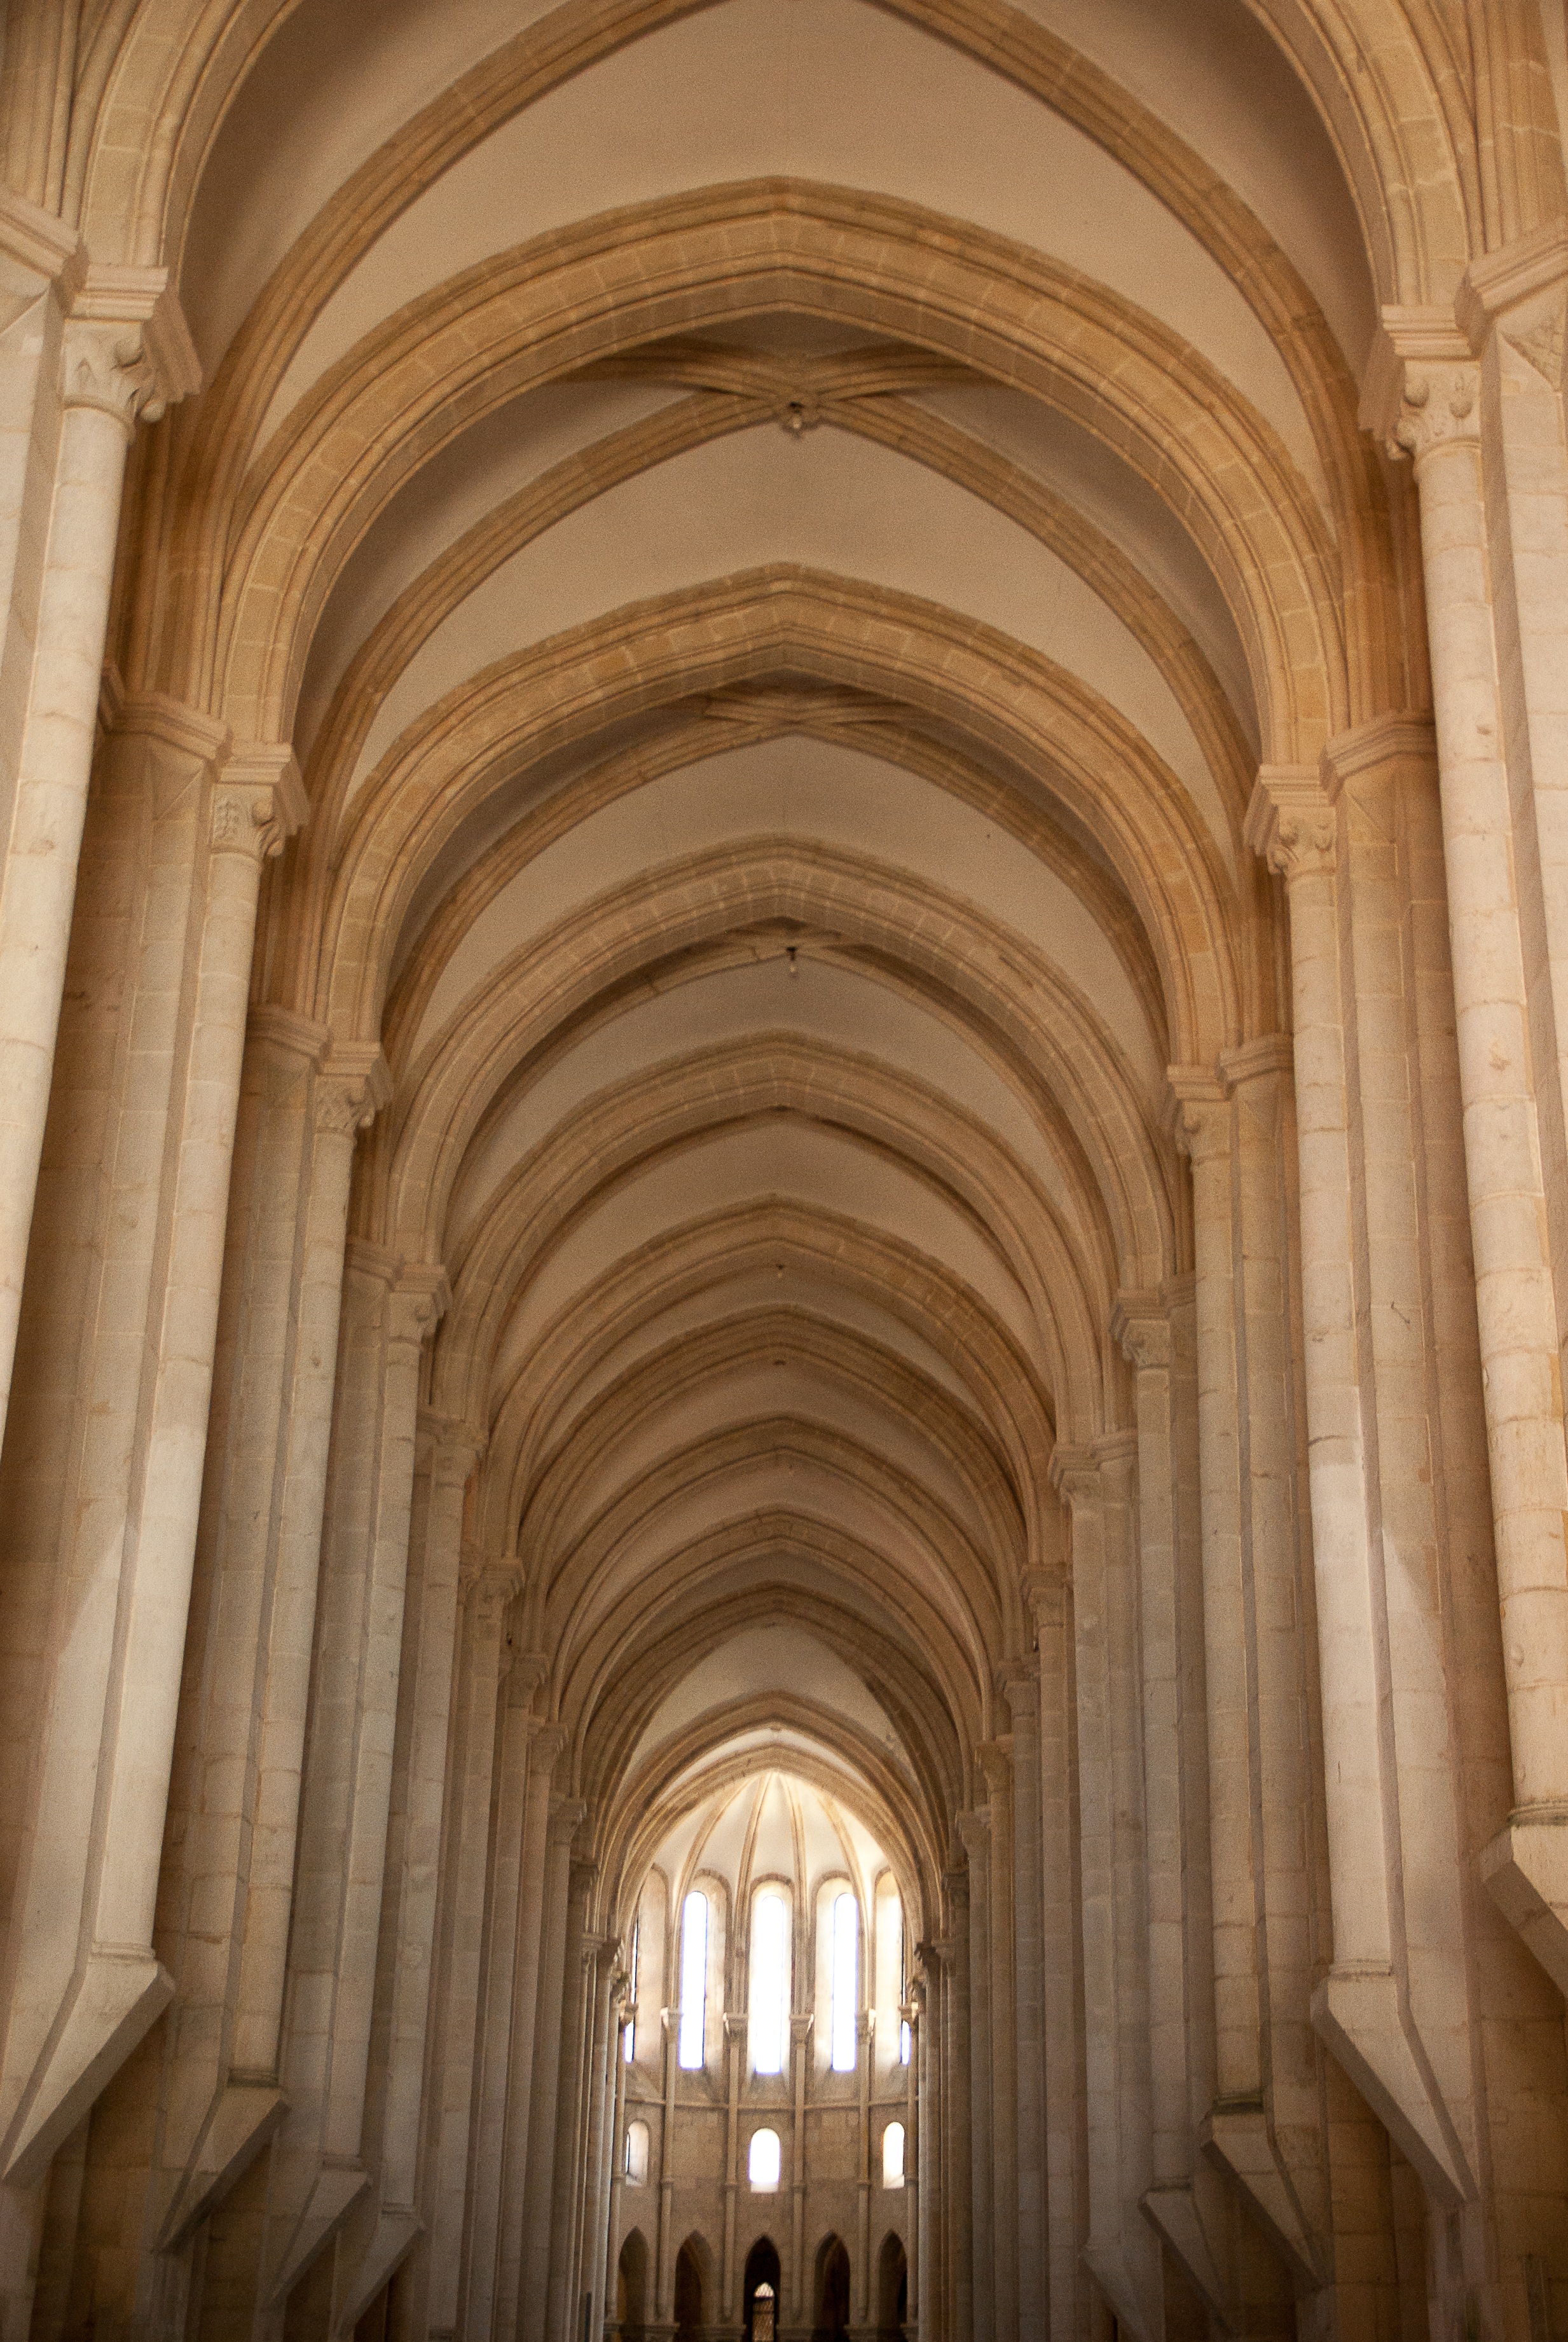
architecture, structure, building, arch, column, church, cathedral, chapel, gothic, place of worship, medieval architecture, monastery, pillars, symmetry, arcade, nave, abbey, vault, basilica, crypt, gothic architecture, religious monument, ancient history